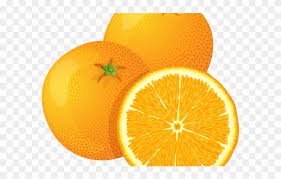
Label: Orange